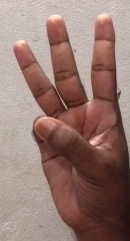
ASL sign: 6